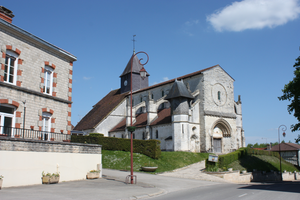
Église Saint-Martin de Somsois (Classé) This building is indexed in the Base Mérimée, a database of architectural heritage maintained by the French Ministry of Culture,
Cet article recense les monuments historiques de la Marne, en France.
Somsois est une commune française, située dans le département de la Marne en région Grand Est.